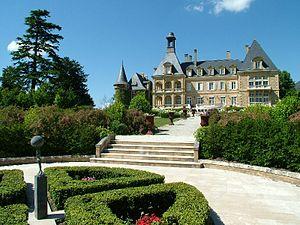
Saint-Médard-d'Excideuil est une commune française située dans le département de la Dordogne, en région Nouvelle-Aquitaine.
André Maurois, pseudonyme d’Émile Salomon Wilhelm Herzog, né le 26 juillet 1885 à Elbeuf et mort le 9 octobre 1967 à Neuilly-sur-Seine, est un romancier, biographe, conteur et essayiste français.
Le château d'Essendiéras est le nom porté par un ensemble de deux châteaux français qui se situent en région Nouvelle-Aquitaine, dans le département de la Dordogne, sur la commune de Saint-Médard-d'Excideuil.